Question: Please indicate a possible affordance area of baseball bat that can be used for holding
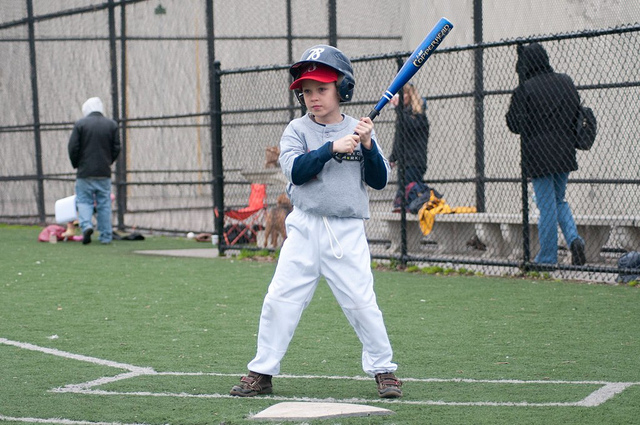
Answer: [330.312, 98.459, 392.231, 166.323]